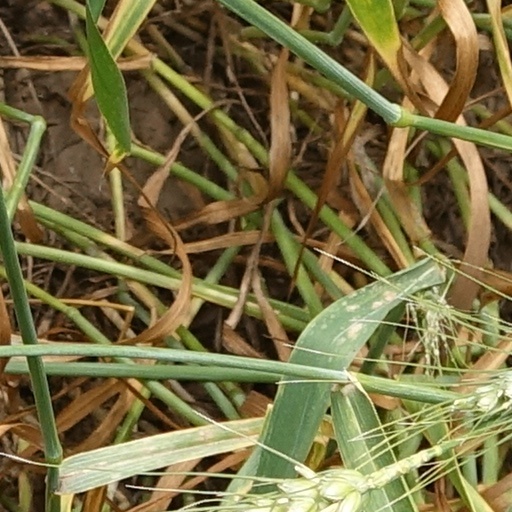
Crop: wheat